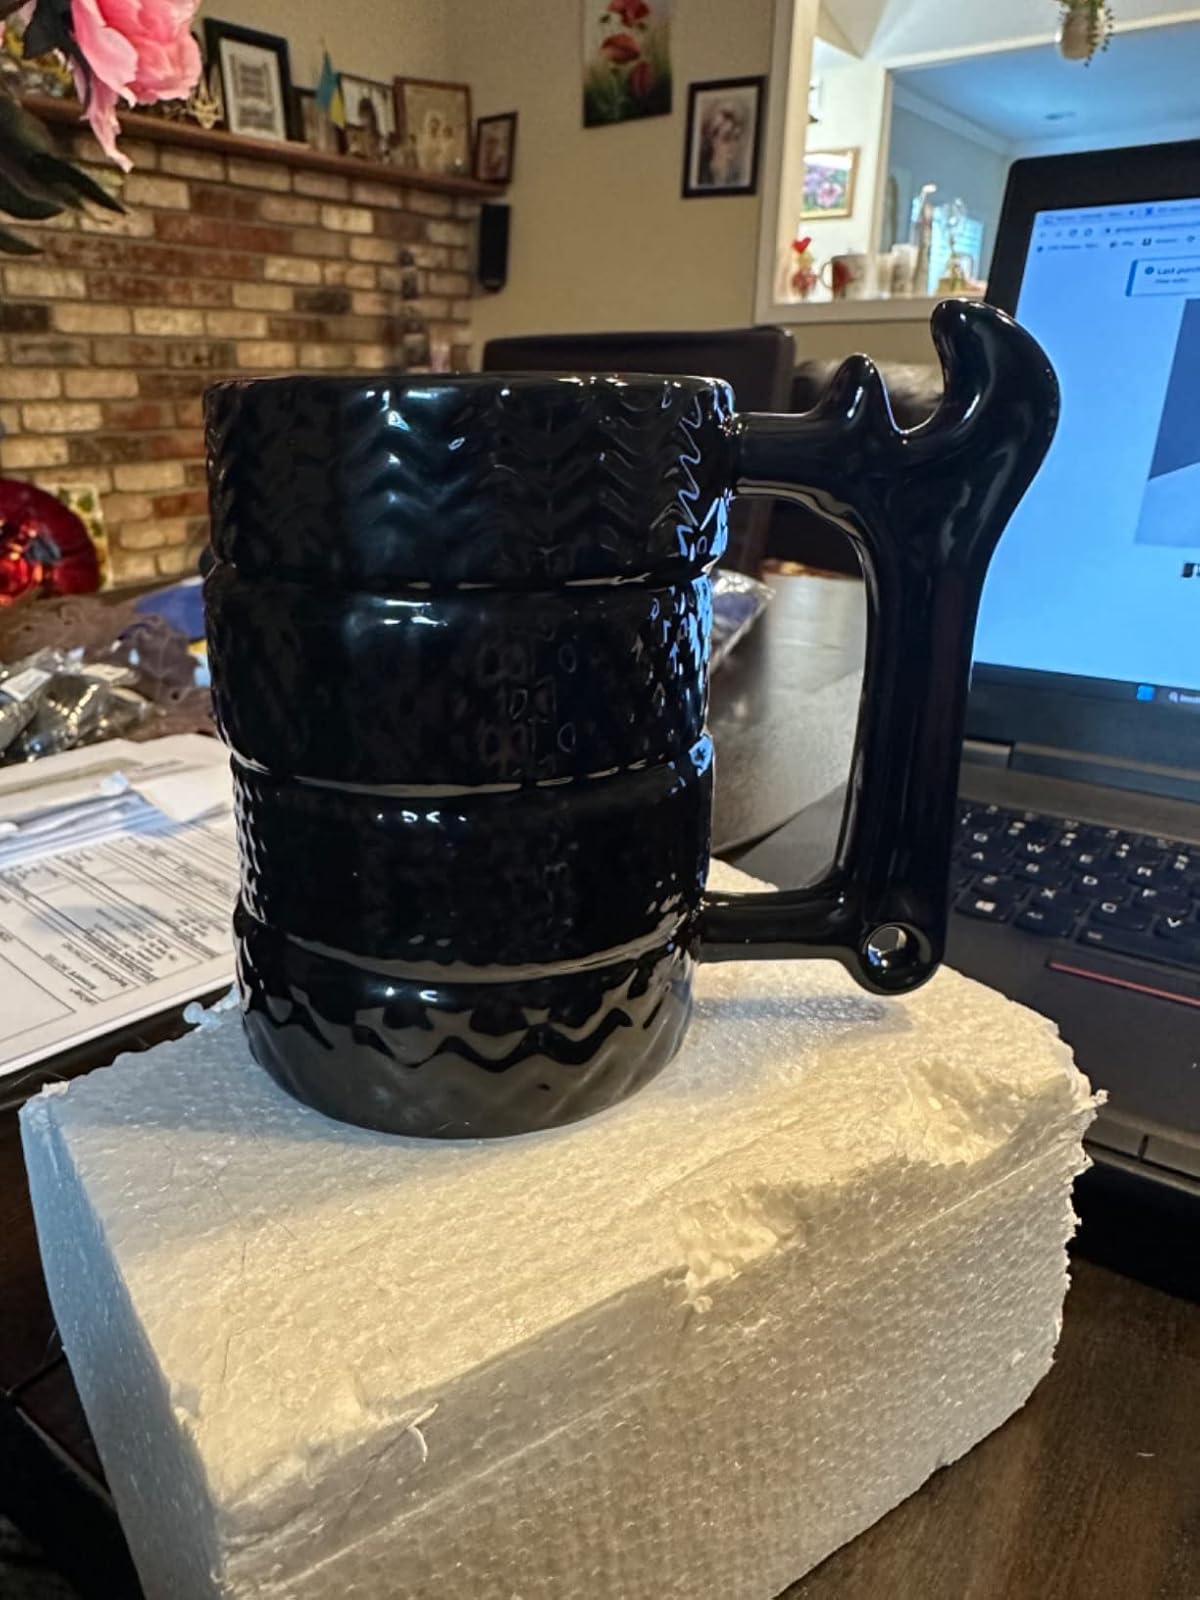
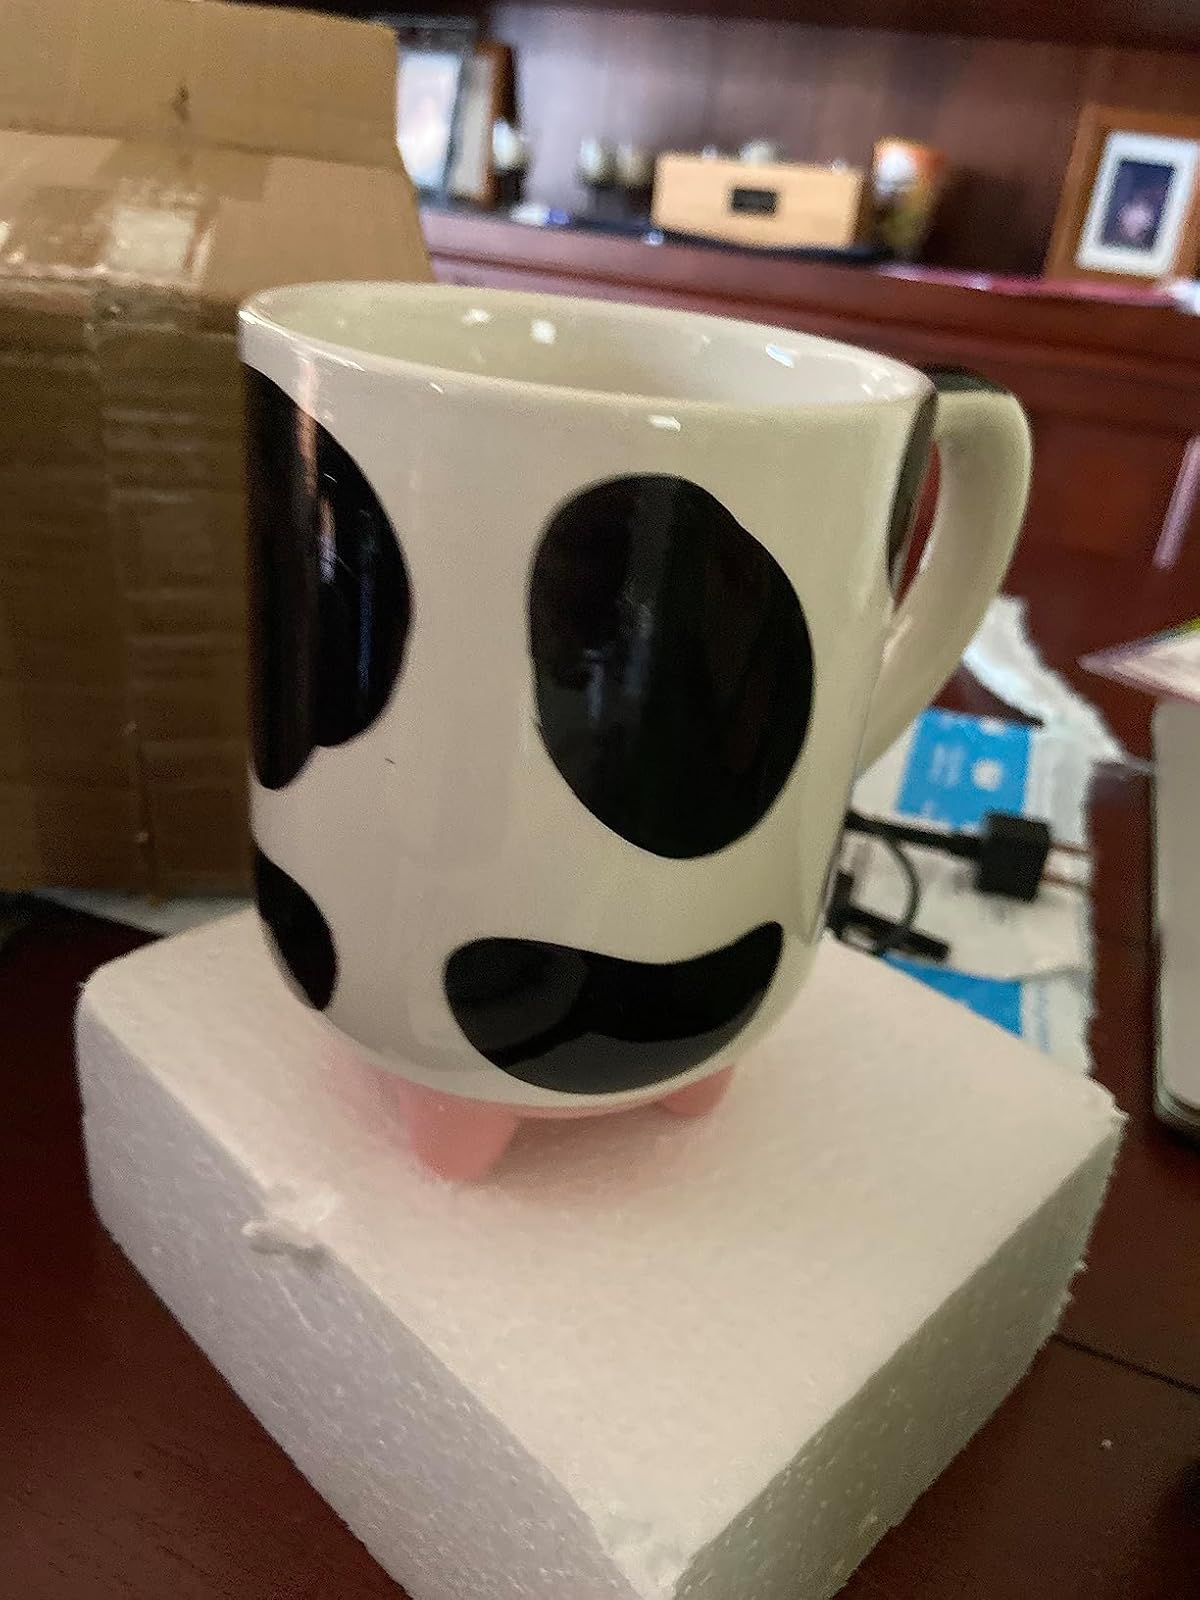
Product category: items_mug
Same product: no